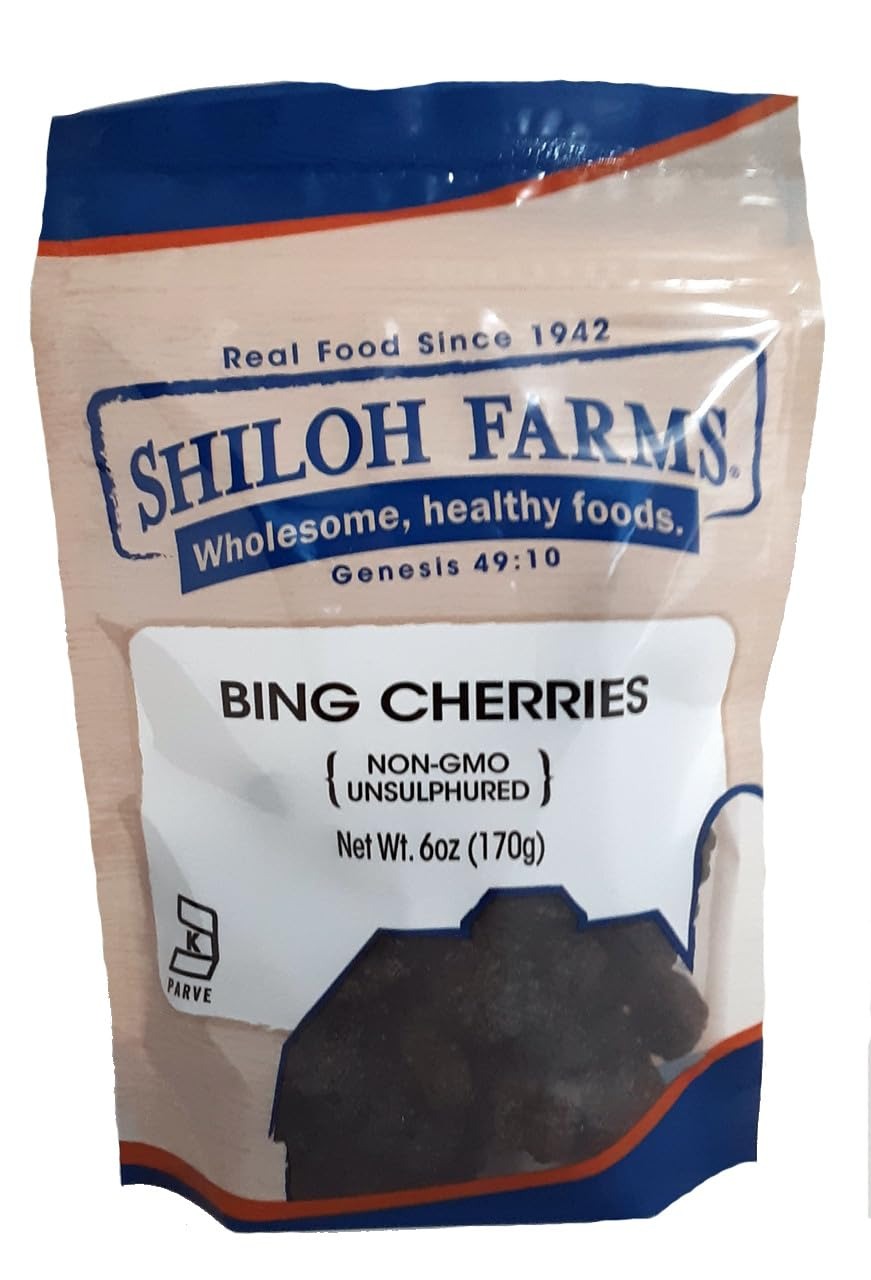
Item Name: Shiloh Farms Organic Bing Cherries - Sun Dried, Pitted, Unsulphured, Non-GMO - 6 Ounce Bag
Bullet Point 1: Sun-dried to a beautiful deep red-violet color, SHILOH FARMS Bing Cherries are a chewy and delicious treat!
Bullet Point 2: Their earthy, naturally sweet flavor makes these cherries a welcome addition to both sweet and savory dishes. Especially high in fiber and Vitamin A, Bing Cherries are also a great source of iron, potassium, and a wide variety of other vitamins and minerals.
Bullet Point 3: Shiloh Farms Bing Cherries have been pitted* and have no sugar or oil added. Warm temperatures and light may turn them darker over time.
Bullet Point 4: Suggestions: 1. Add chopped cherries to energy bars, trail mixes, and baked goods (like pancakes, muffins, cookies...) 2. Sprinkle cherries over cereal, yogurt, or ice cream! 3. Use rehydrated cherries in pie fillings or fruit compotes. 4. Cherries can add sweetness to a variety of savory dishes, such as salads or pilafs. 5. Use excess cherry liquid to flavor Fruit Tapioca.
Bullet Point 5: Certified Kosher | Country of Origin: USA
Product Description: Sun-dried to a beautiful deep red-violet color, SHILOH FARMS Bing Cherries are a chewy and delicious treat! Their earthy, naturally sweet flavor makes these cherries a welcome addition to both sweet and savory dishes. Especially high in fiber and Vitamin A, Bing Cherries are also a great source of iron, potassium, and a wide variety of other vitamins and minerals.
Value: 6.0
Unit: Ounce

Price: 11.59